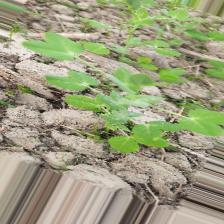
Label: Powdery Mildew